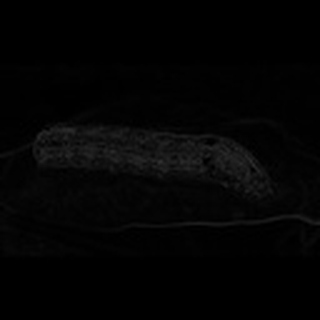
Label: cotton_army_worm